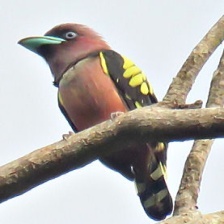
Species: BANDED BROADBILL
Scientific name: EURYLAIMUS JAVANICUS